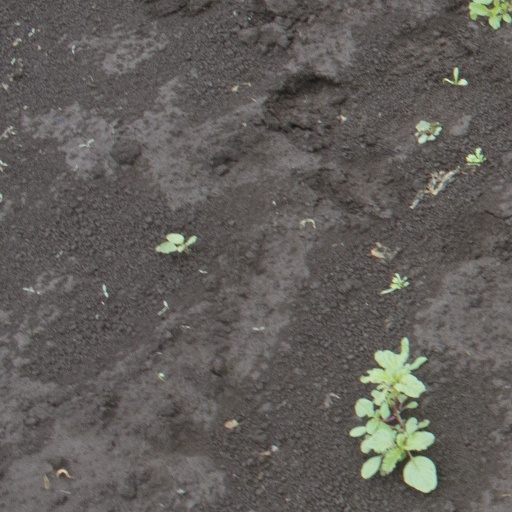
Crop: soybean